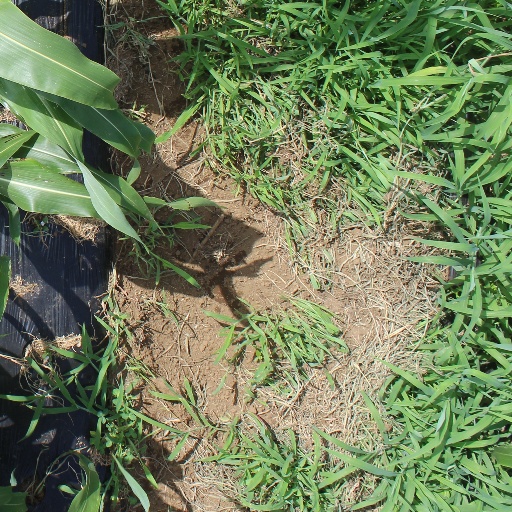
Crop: sorghum